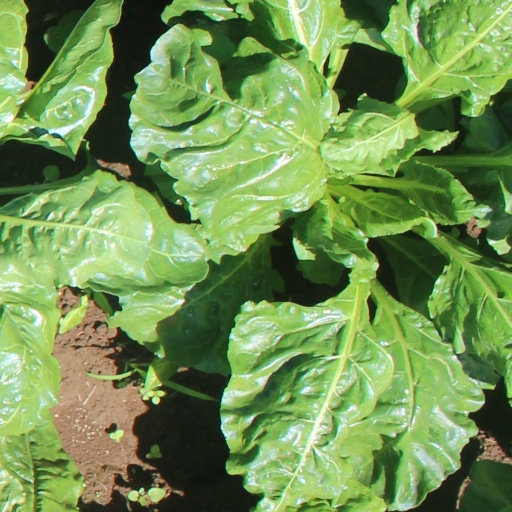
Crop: sugar beet